Health in Iran

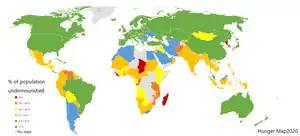
Percentage of national population suffering from malnutrition, according to United Nations statistics

Forty-five million Iranians face inadequate nutrition according to Iranian officials. Kohgiloyeh and Boyerahmad, Sistan-Baluchistan, Hormozgan, Kerman and Khuzestan as provinces that face malnutrition or food insecurity.